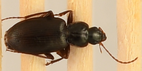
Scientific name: Calathus advena
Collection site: Rocky Mountains NEON (RMNP), plot RMNP_014